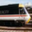
Label: train